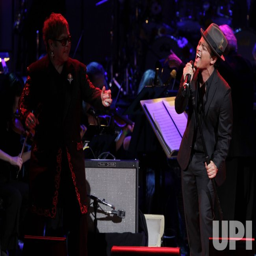
soft rock artist and pop artist